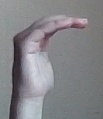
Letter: haa